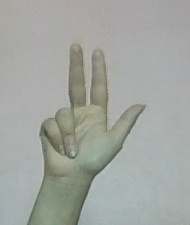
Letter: al